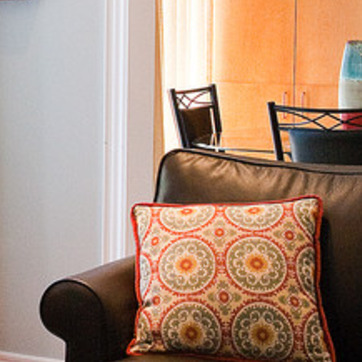
Material: leather